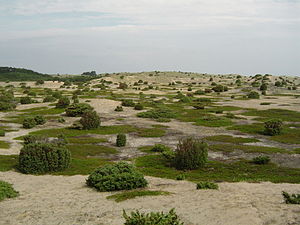
Ørkenen på Anholt
Ørkenen på Anholt er et stort landskab med ørkenagtig karakter.
Ørkenen på Anholt er et område på Anholt i Kattegat, hvor landskabet har en ørkenagtig karakter med klitter og strandvolde med ingen eller sparsom plantevækst. Den dækker størstedelen af øen og blev fredet i 1938. Her findes smukke klitter og lange strande. I ørkenen gror spredt bevoksning af for eksempel hjelme, marehalm, revling, gøgeurt, ulvefod, pors og evighedsblomst. Om sommeren arrangeres ørkenvandringer. Man kan naturligvis også begive sig ud på egen hånd.